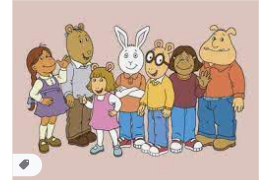
Portrait style: Cartoon Portrait